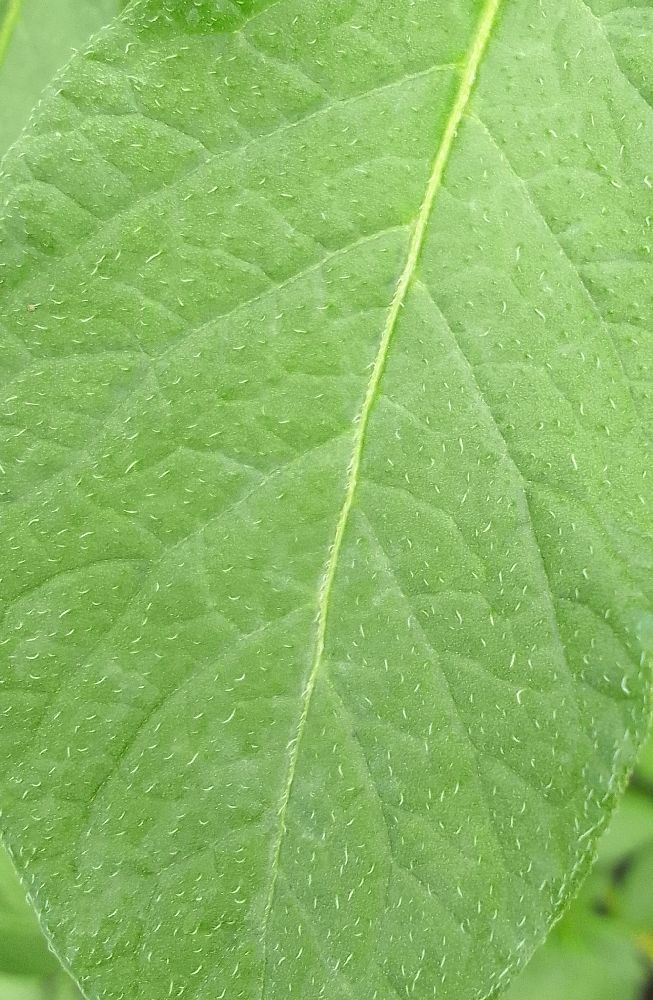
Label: Healthy